Parkia pendula

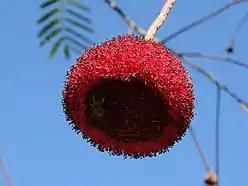

The flowers produced by "Parkia pendula" grow as inflorescences, particularly pseudanthiums. They have yellowish-pink petals arranged radially. The heads are about to 3.4 cm in length and have a diameter of 4.5 to 4.9 cm. Each pseudanthium contains ~1300 small flowers densely packed around a spherical receptacle. The flowers themselves hang off of thin, woody stems known as peduncles approximately one meter below the crown of the tree. Flowers typically bloom from December to January in Costa Rica, and from January to August in Venezuela.